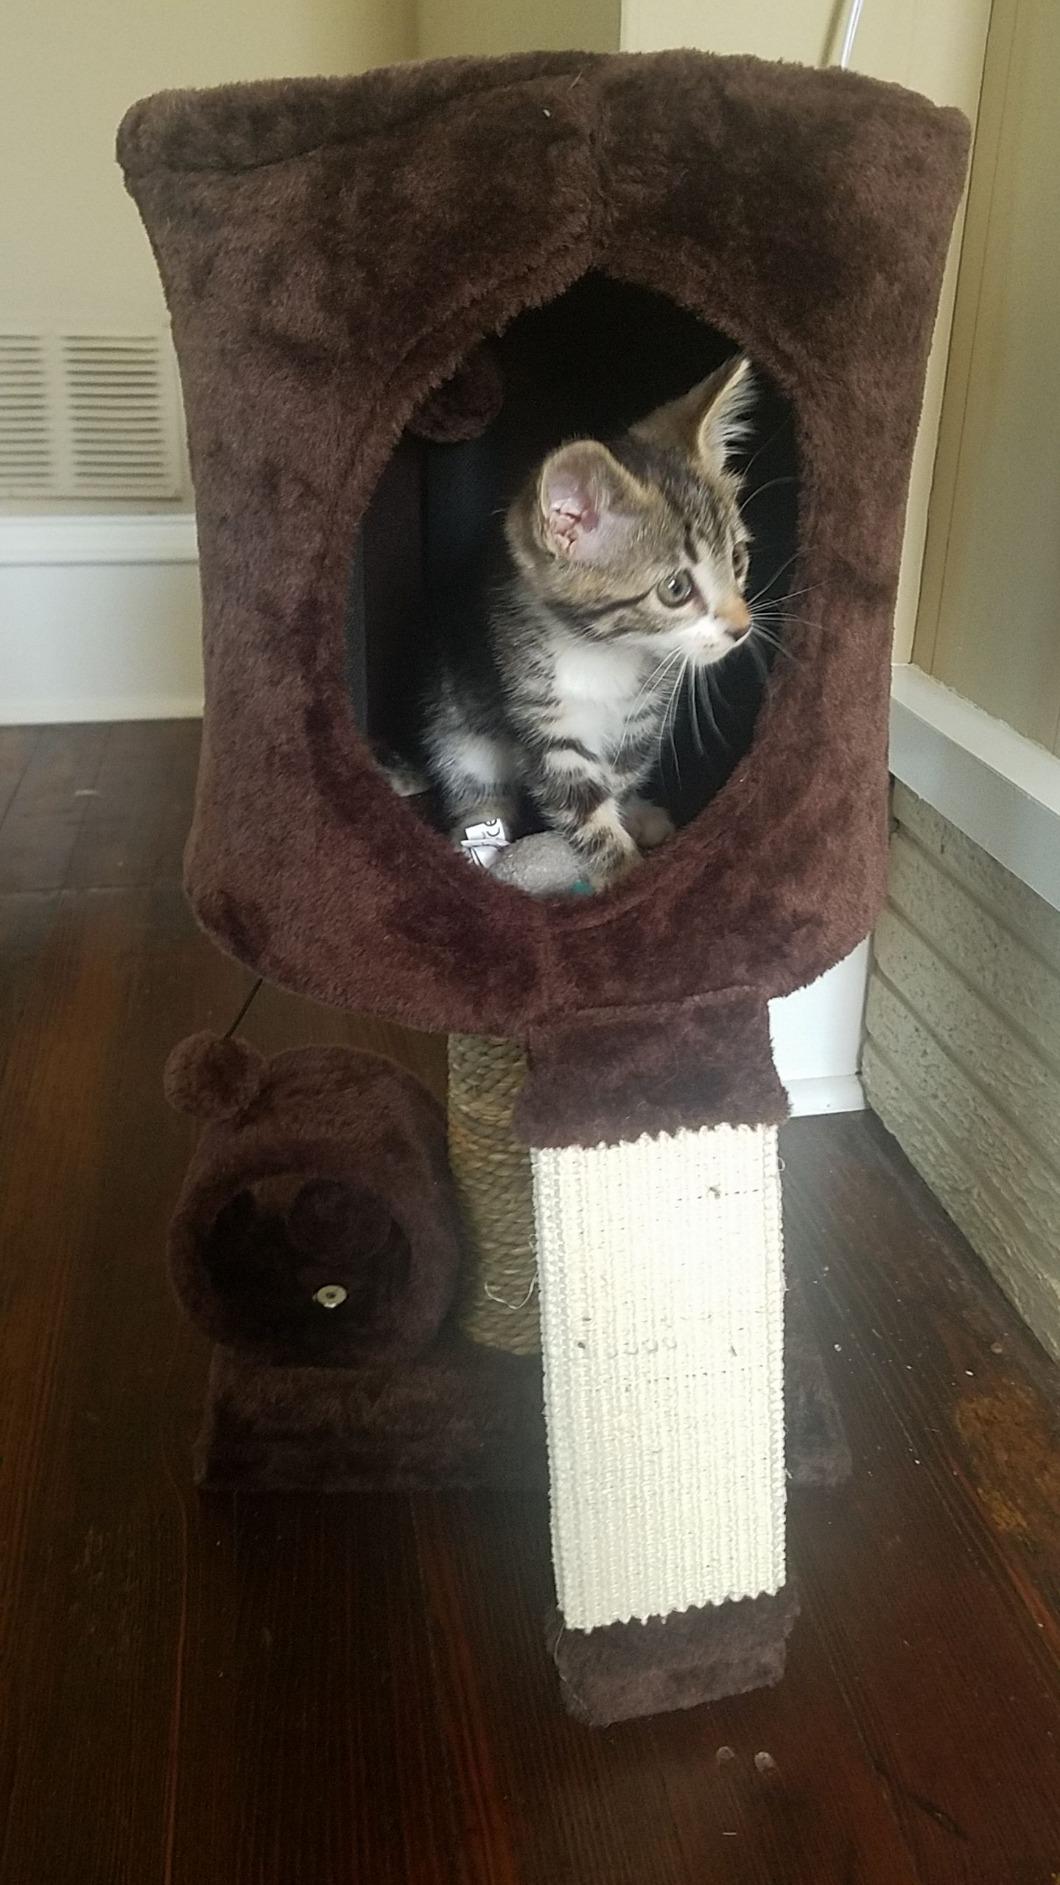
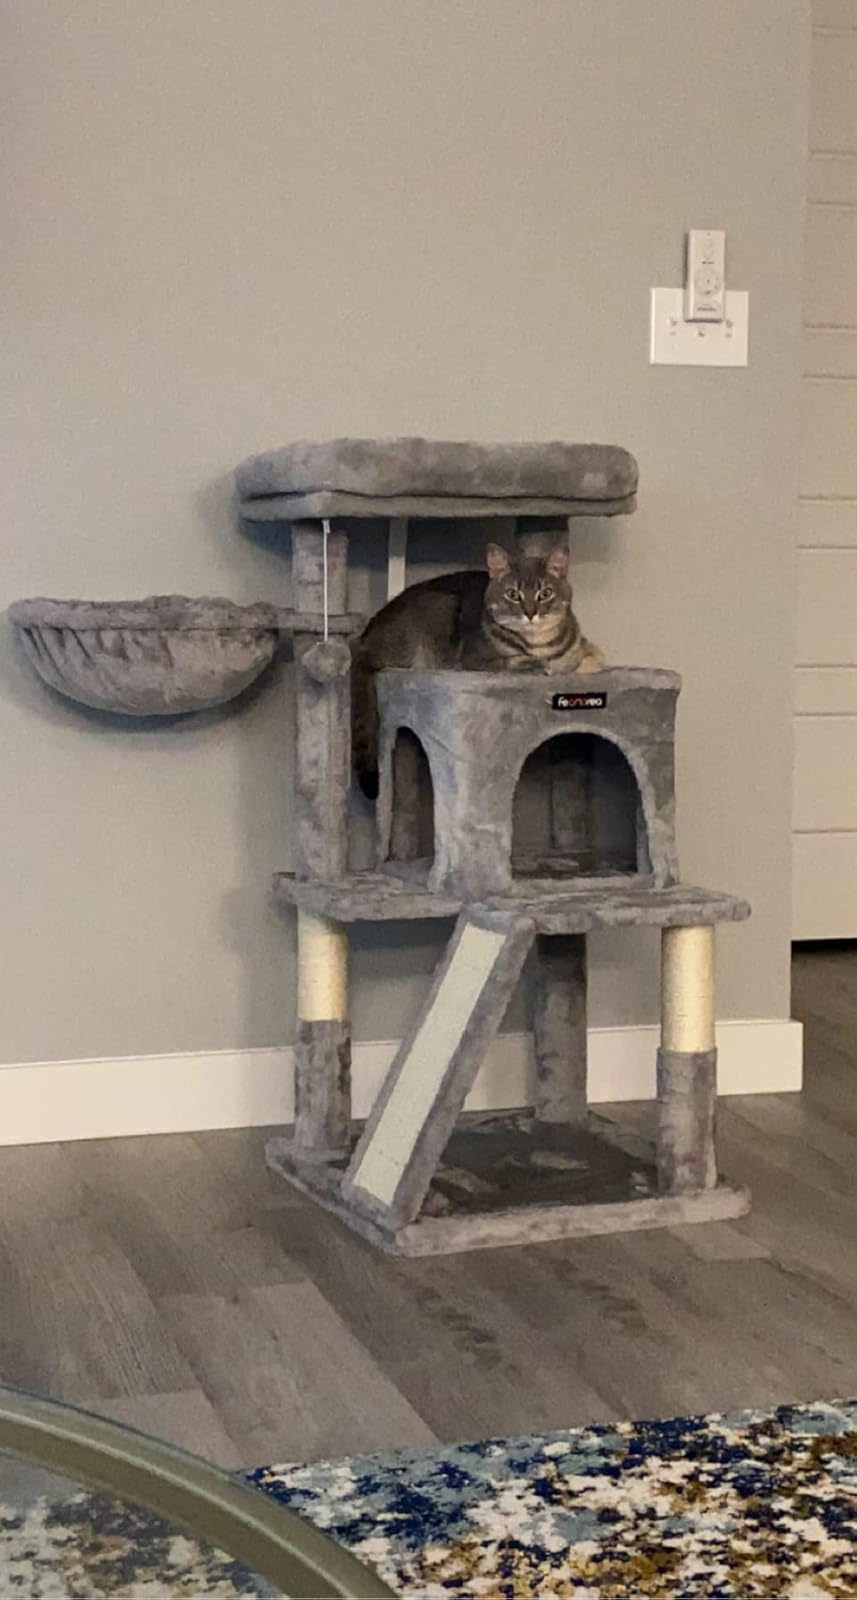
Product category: items_cat tree
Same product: no